In Saturn's Rings

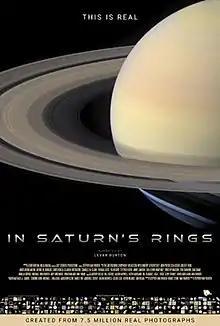
"In Saturn's Rings" poster

In Saturn's Rings is a large format movie about Saturn made exclusively from real photographs taken by spacecraft. Director Stephen V. Stone used more than 7.5 million photographs and numerous film techniques to create the effect of flying through space around Saturn and among its rings. CGI and 3-D modeling were not used in any capacity to create the realistic feel Stone wanted for the viewer's experience. Most of the photos were taken by various major space missions.